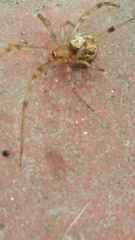
Species: Parasteatoda_tepidariorum